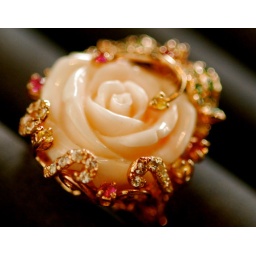
&amp;quot;L'amour&amp;quot; pink coral earrings Pink coral with mix sapphires set in rose gold plated sterling silver